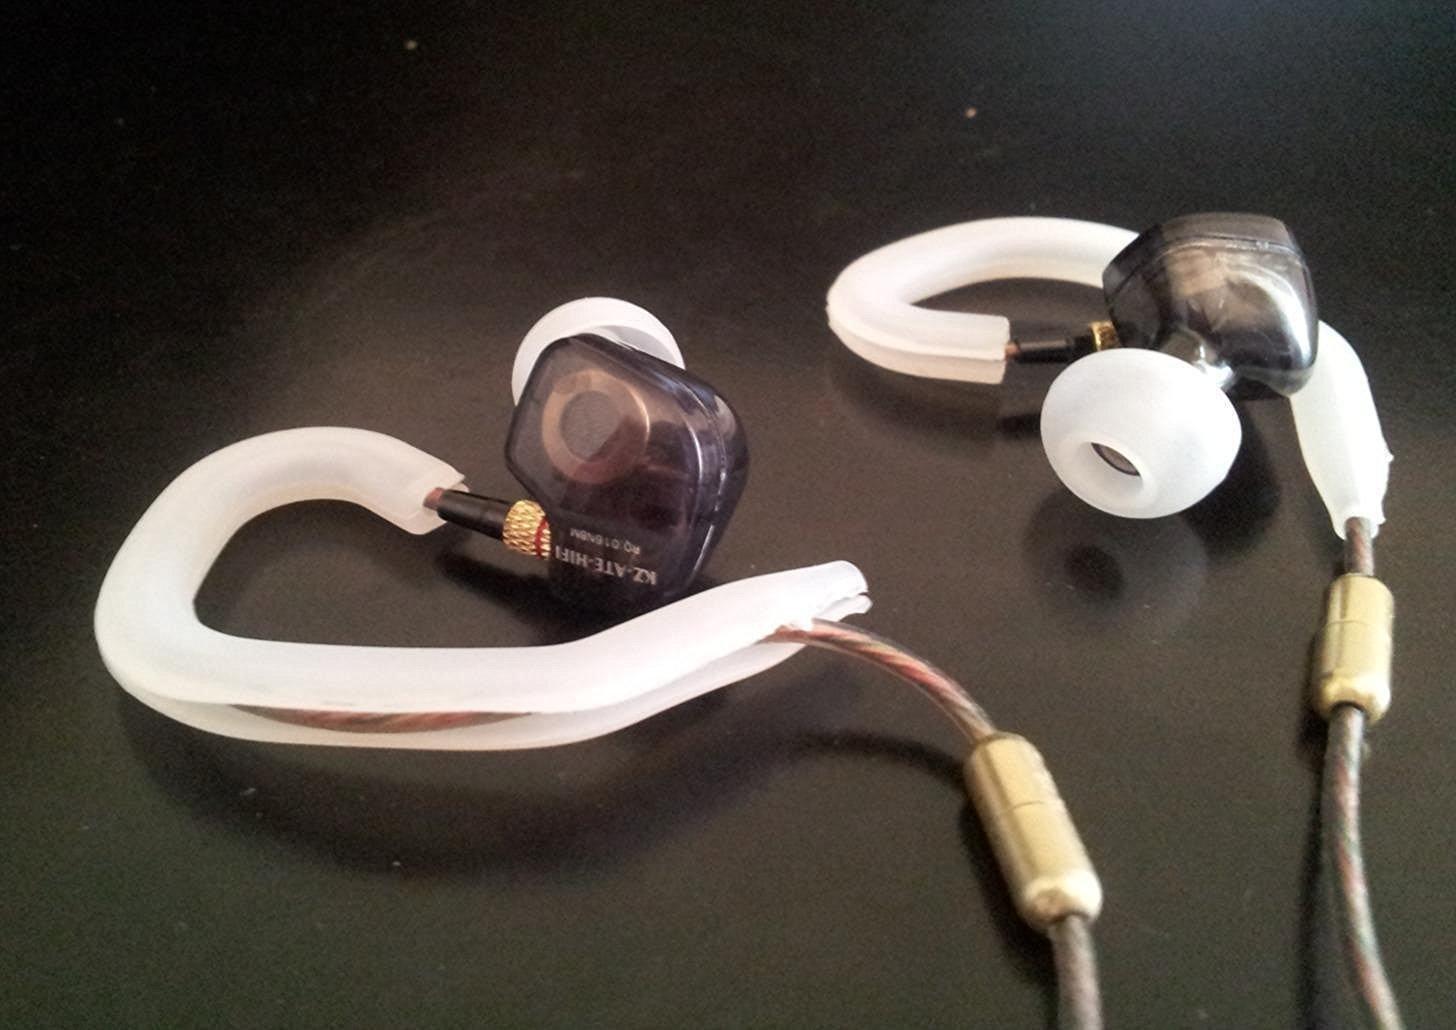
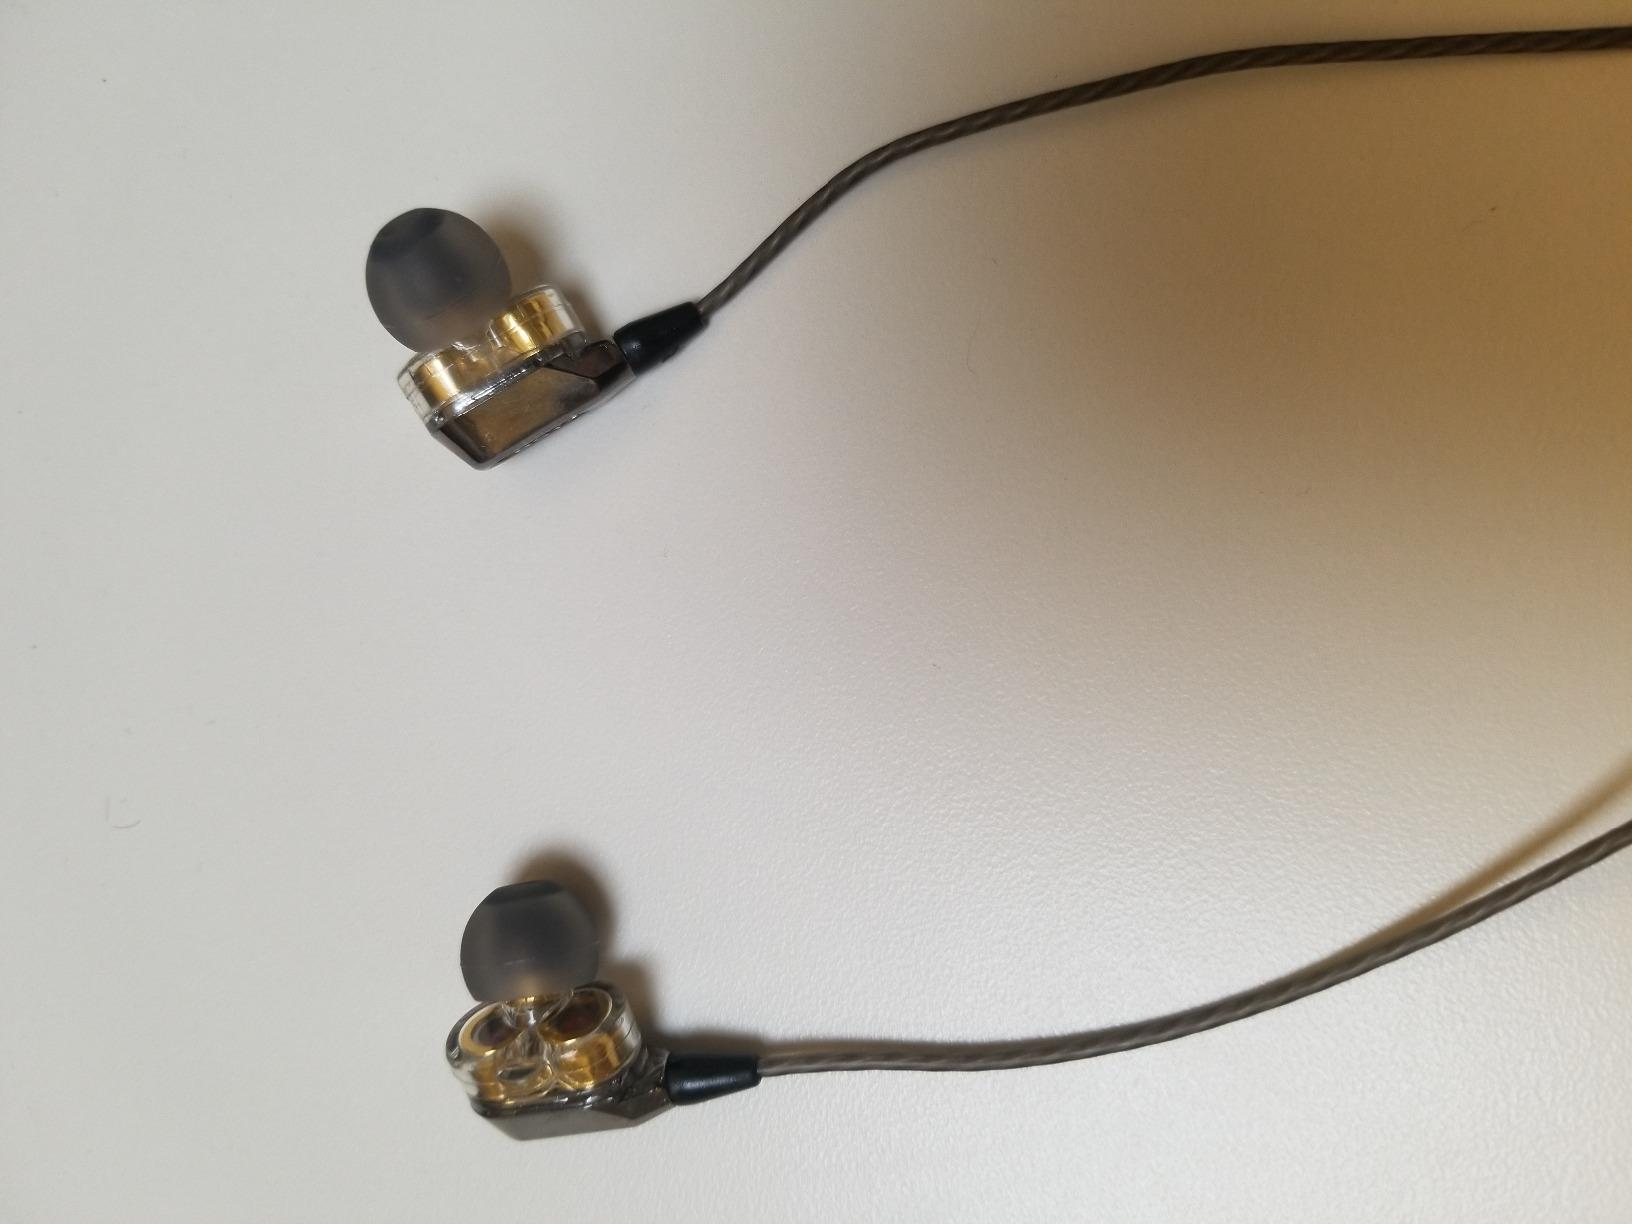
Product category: headphones
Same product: no